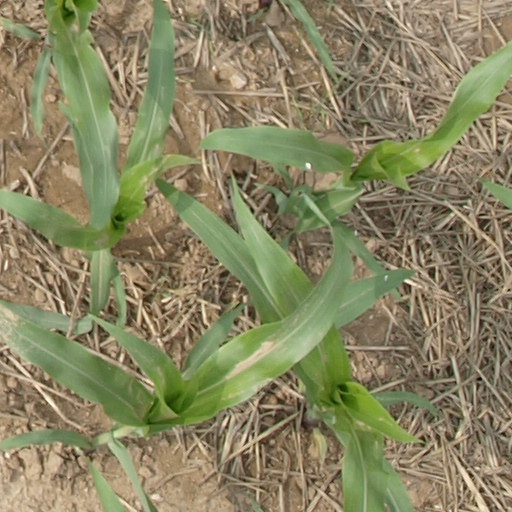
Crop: maize; corn